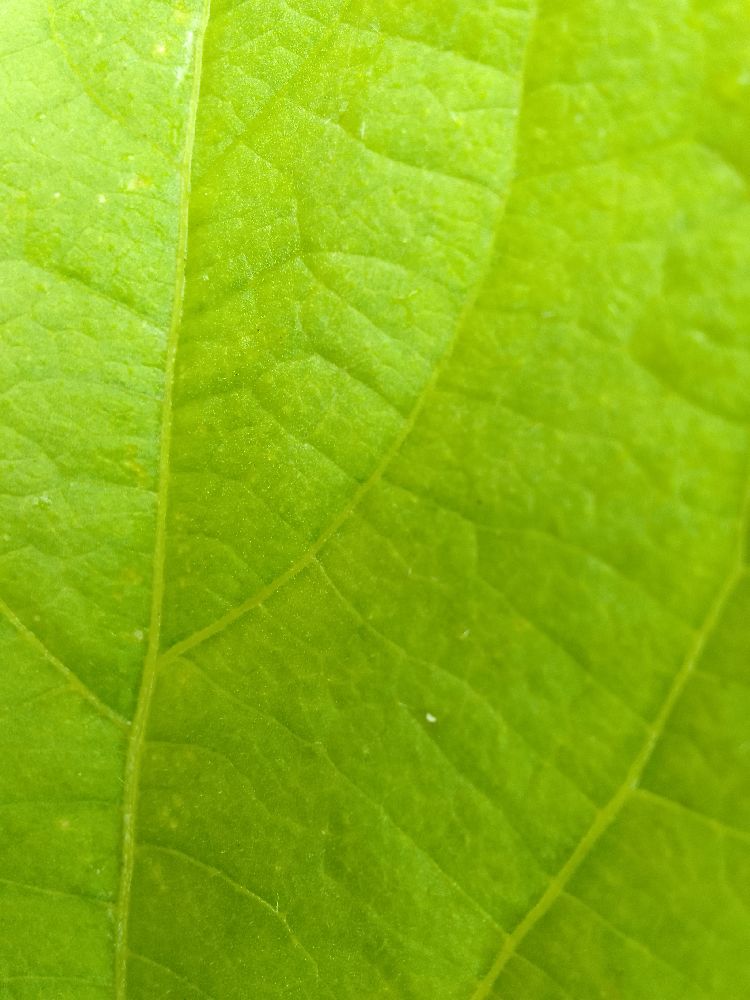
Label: healthy